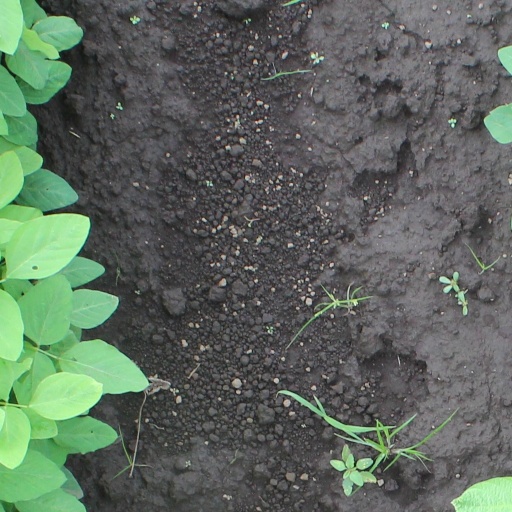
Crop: soybean